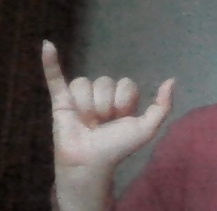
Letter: ya